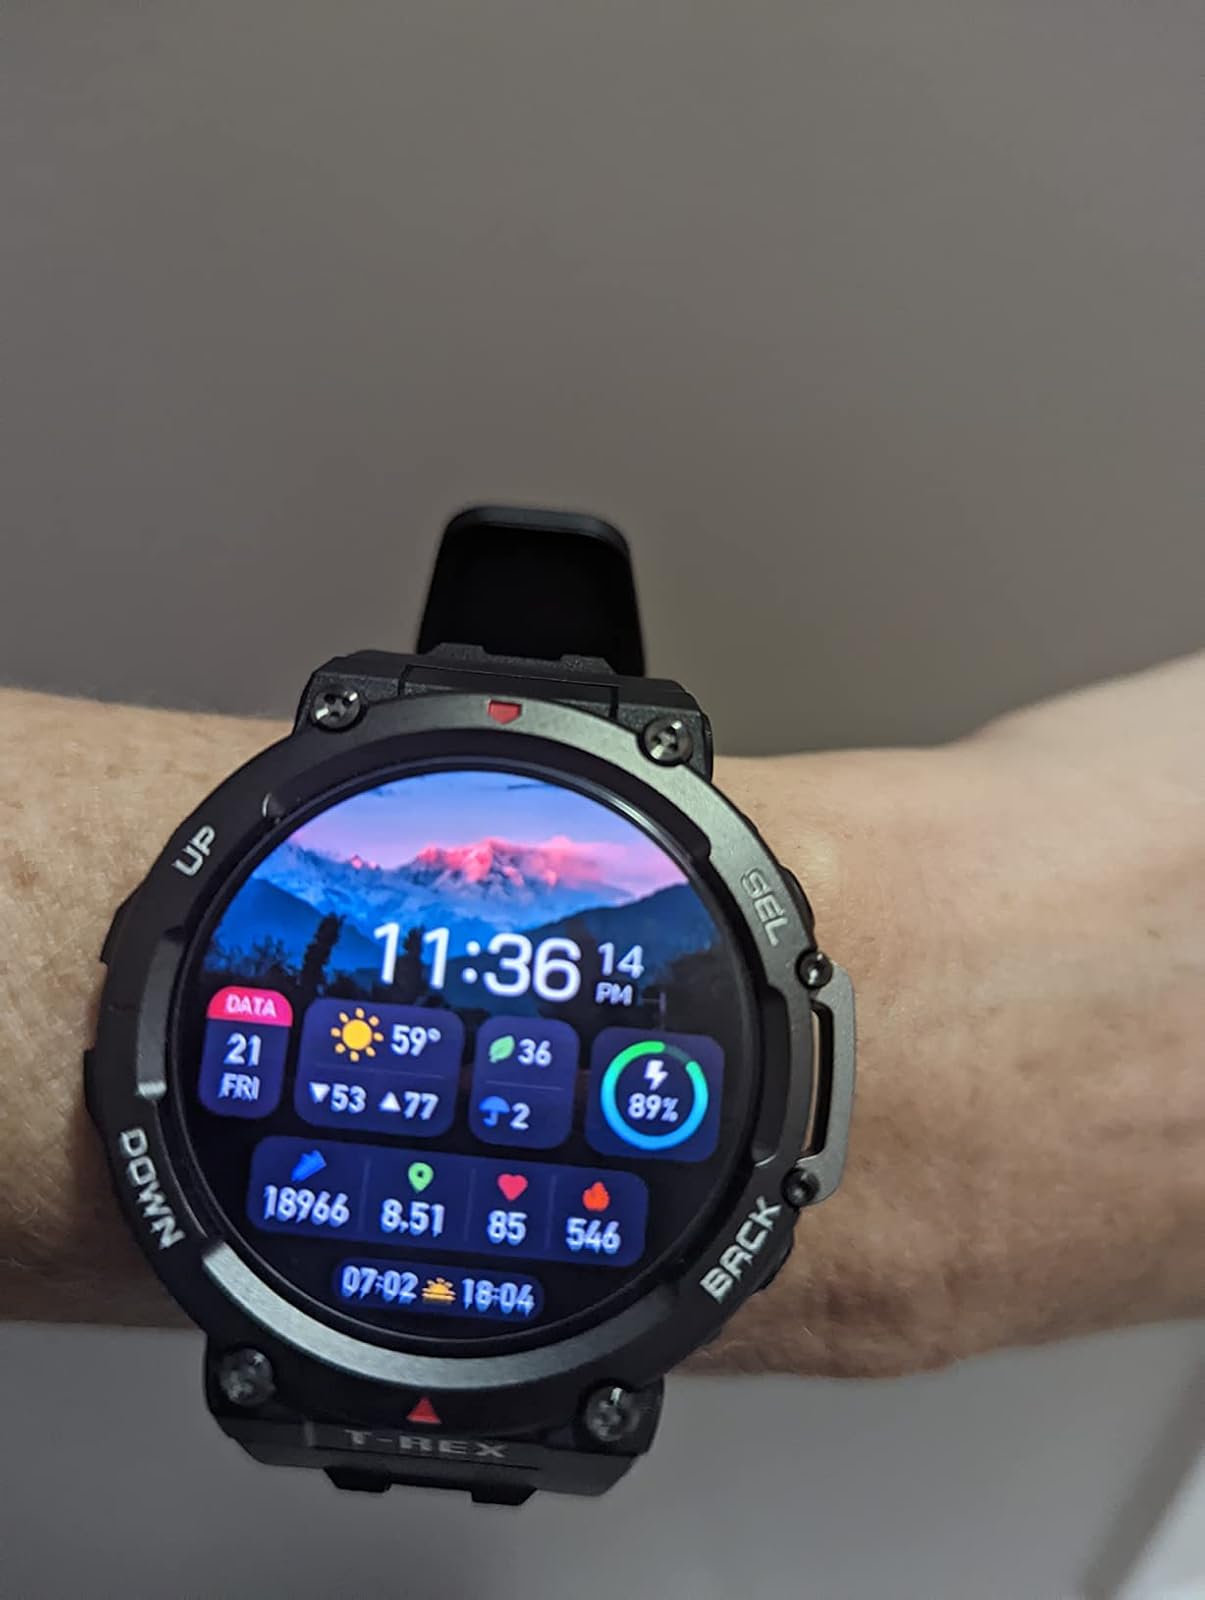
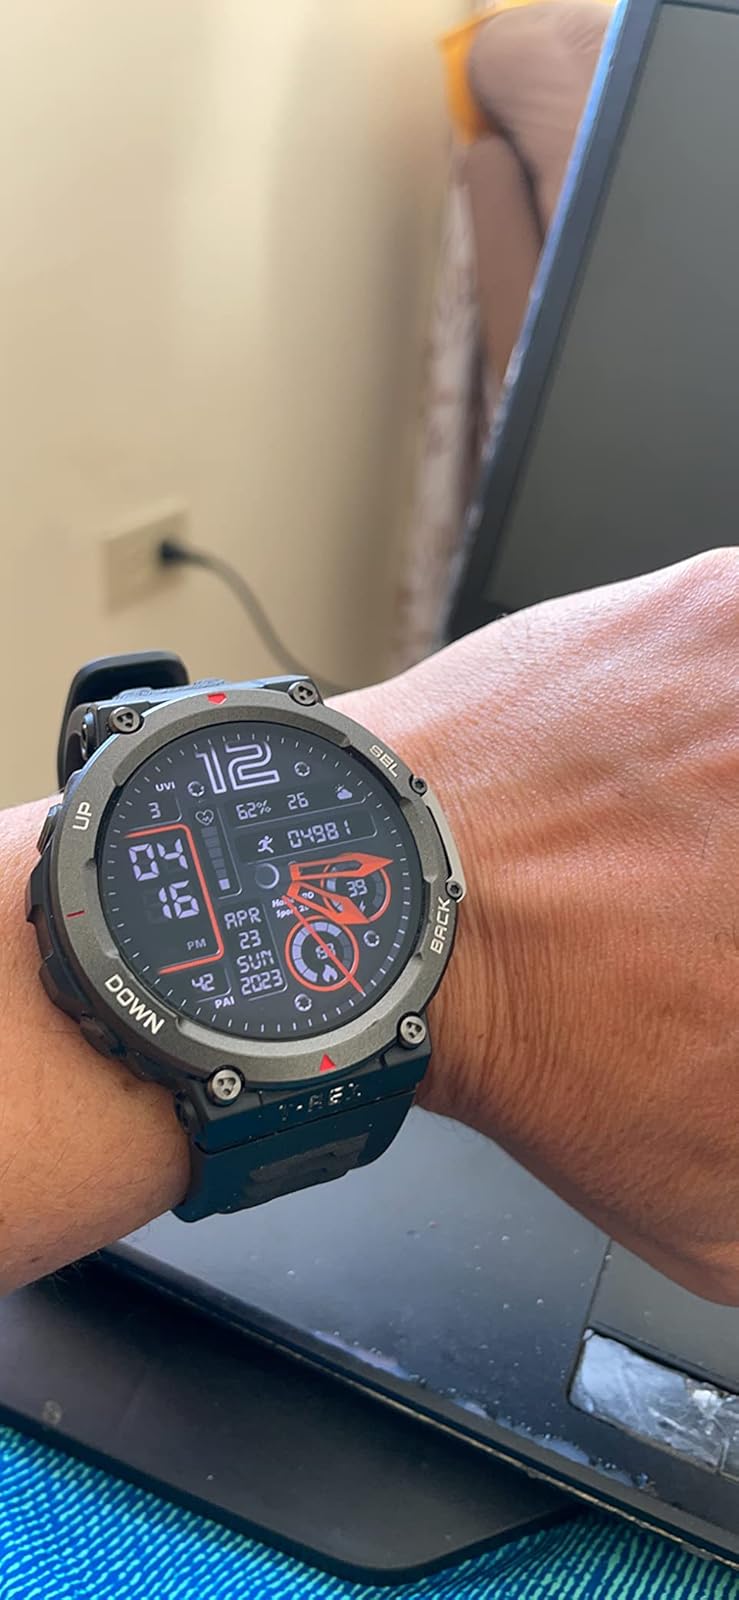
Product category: smartwatch
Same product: yes